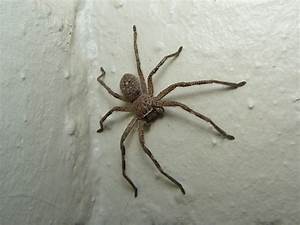
Label: ragno